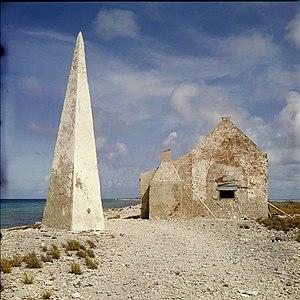
Les cabanes d'esclaves de Witte Pan et Oranje Pan sont des cabanes ou huttes pour esclaves situées au sud de Kralendijk, à Bonaire.